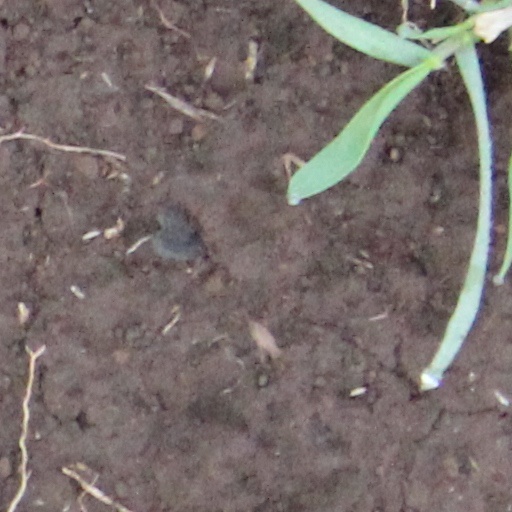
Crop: wheat